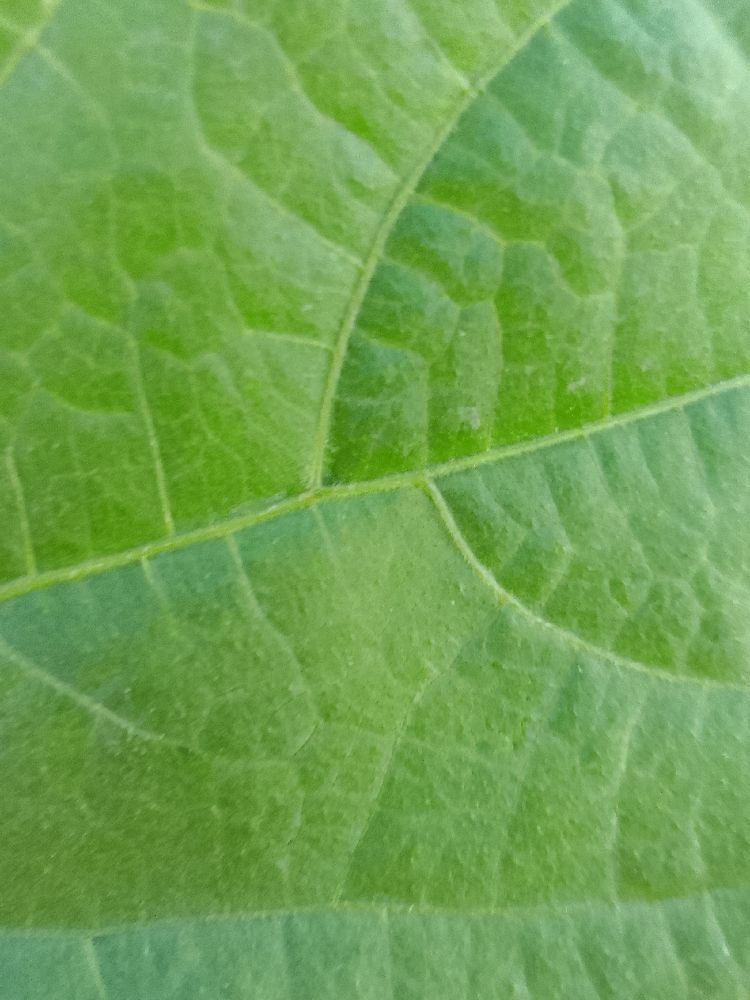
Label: healthy